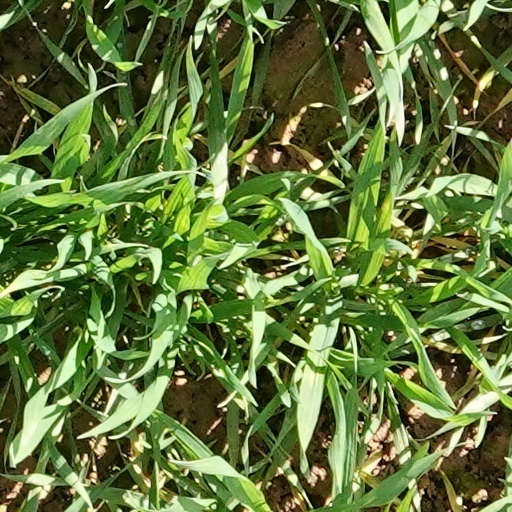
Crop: wheat